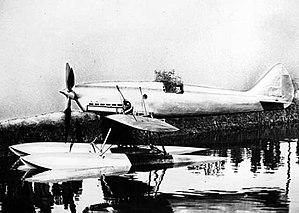
Dewoitine HD.41 tests flotteurs
Le Dewoitine HD.412 est un hydravion français de course monomoteur à aile basse, conçu par la société française de Constructions Aéronautiques Émile Dewoitine en vue d'une participation à la Coupe Schneider de 1931.